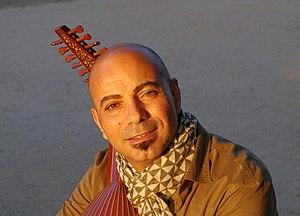
Moneim Adwan - portrait 2016
Moneim Adwan, né le 26 février 1970 à Gaza, est un oudiste, chanteur et compositeur franco-palestinien.